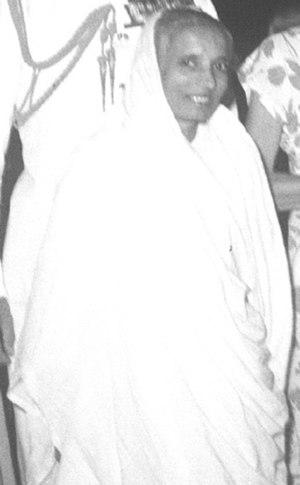
Maniben Patel, née le 3 avril 1903 à Karamsad et morte le 26 mars 1990, est une femme politique indienne. Elle milite pour l'indépendance de l'Inde puis est élue députée.